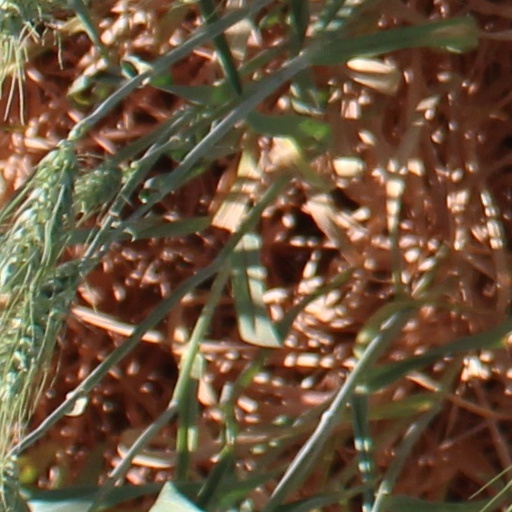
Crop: wheat